The Pembrokeshire Herald and General Advertiser

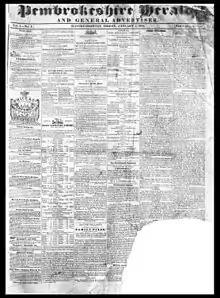
Pembrokeshire Herald Jan 5 1844

The Pembrokeshire Herald and General Advertiser was an English-language newspaper published for the communities in Pembrokeshire and Cardiganshire in Wales from 1844 to 1910. News was focused primarily on agriculture and commerce.